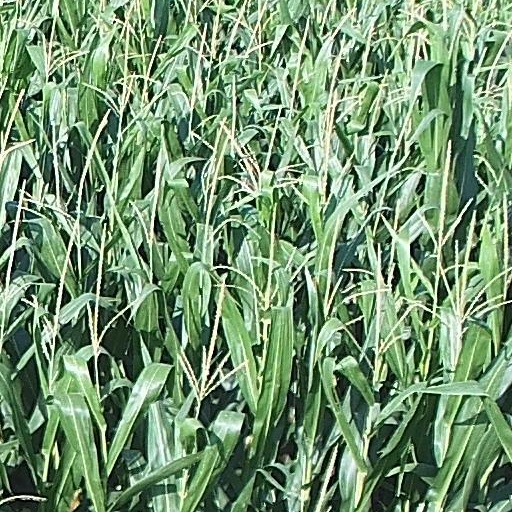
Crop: maize; corn